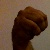
The image shows a hand gesture representing the letter 'M' in Indian Sign Language.